History of Primorye

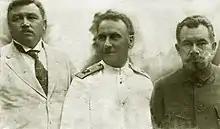
From left to right: Foreign Minister , and SD Merkulov, President of the Provisional Government of Priamur.

Still seeking independence, the Suifen tribes form a tribal alliance with the Yelan and Heshile tribes. This alliance, named the Asu Coalition after the Heshile leader, aims to defeat both the Wazhun and the Wanyan. It successfully unites 35 tribes, including 14 from the Suifen. However, despite the coalition's growing strength, Wanyan general Aguda takes advantage of internal divisions and a strategic mistake by Dong'en (one of the coalition commanders and the son of Nagenne, but on the opposing side). Instead of aiding Luke, a fellow general and leader of the Wugulun tribe, Dong'en attacks a minor chief. As a result, the coalition forces are destroyed. In 1102, Asu, the leader, flees into Liao-controlled territory in an attempt to incite another rebellion among the Yelan and Suifen, but he fails.